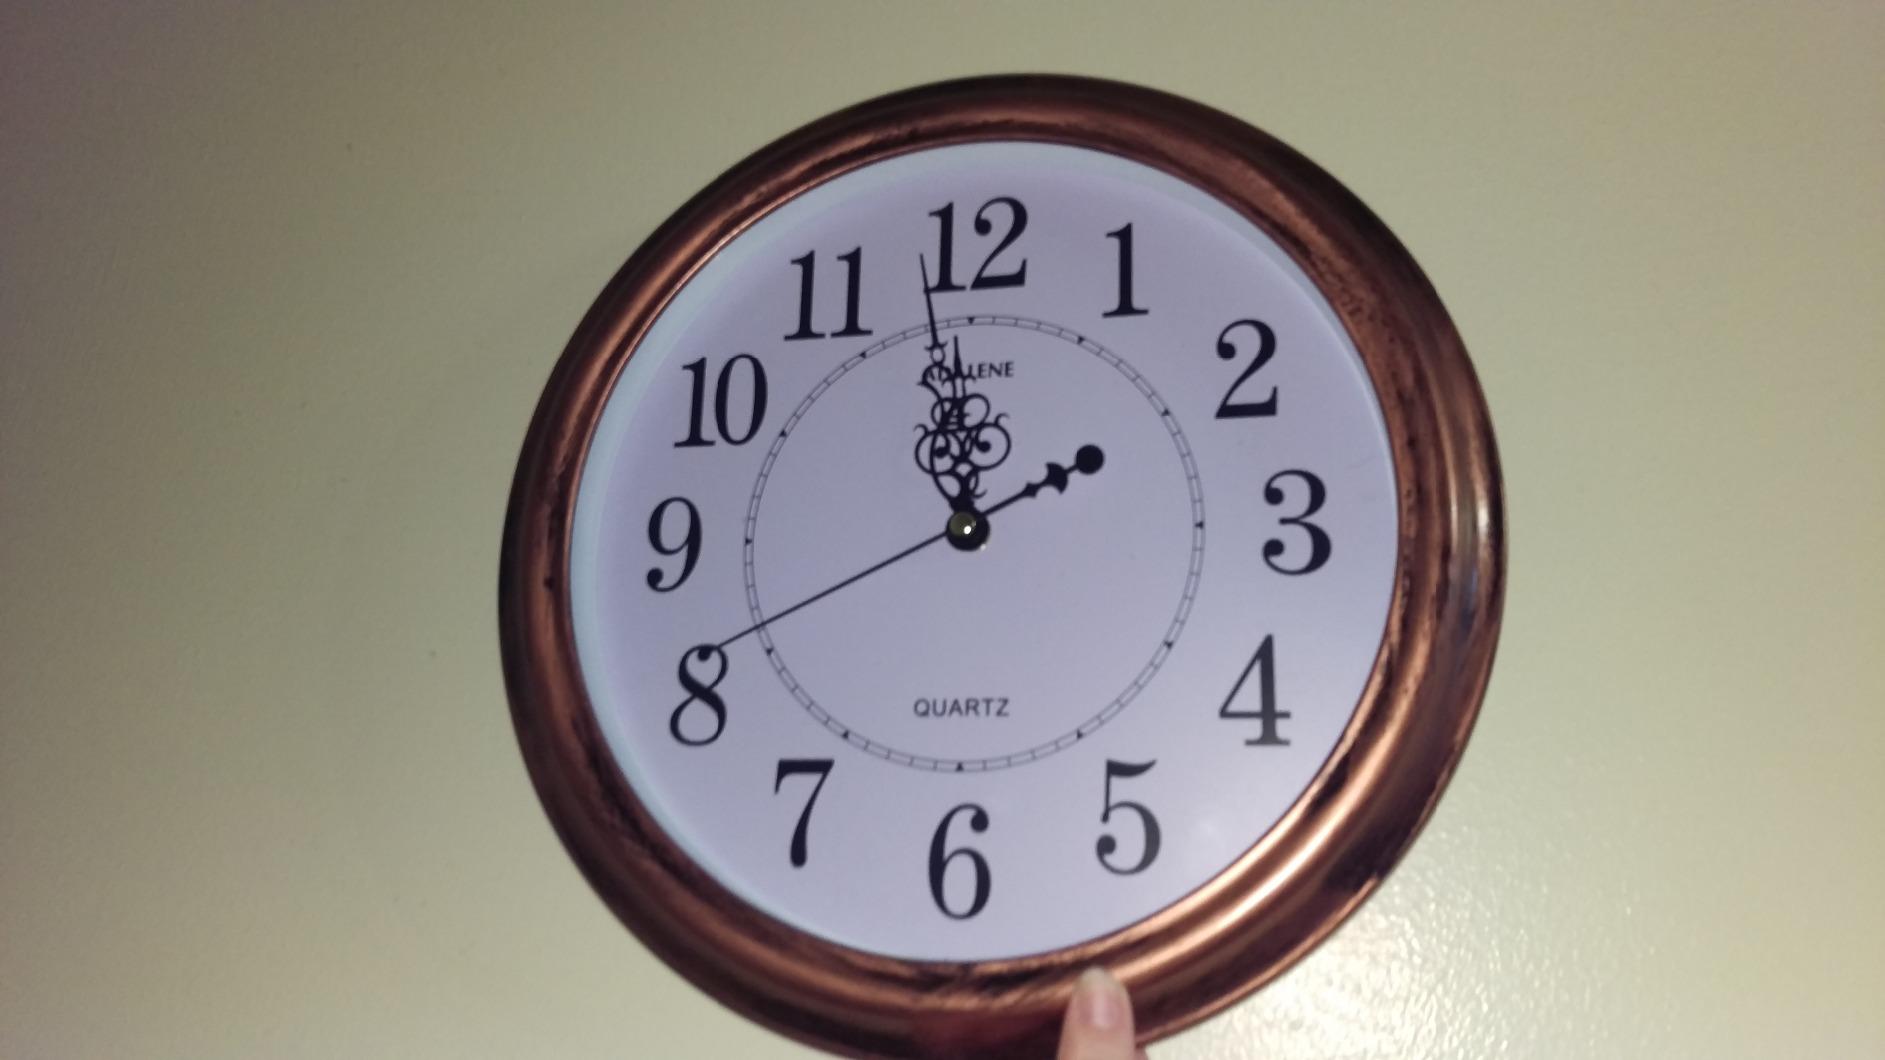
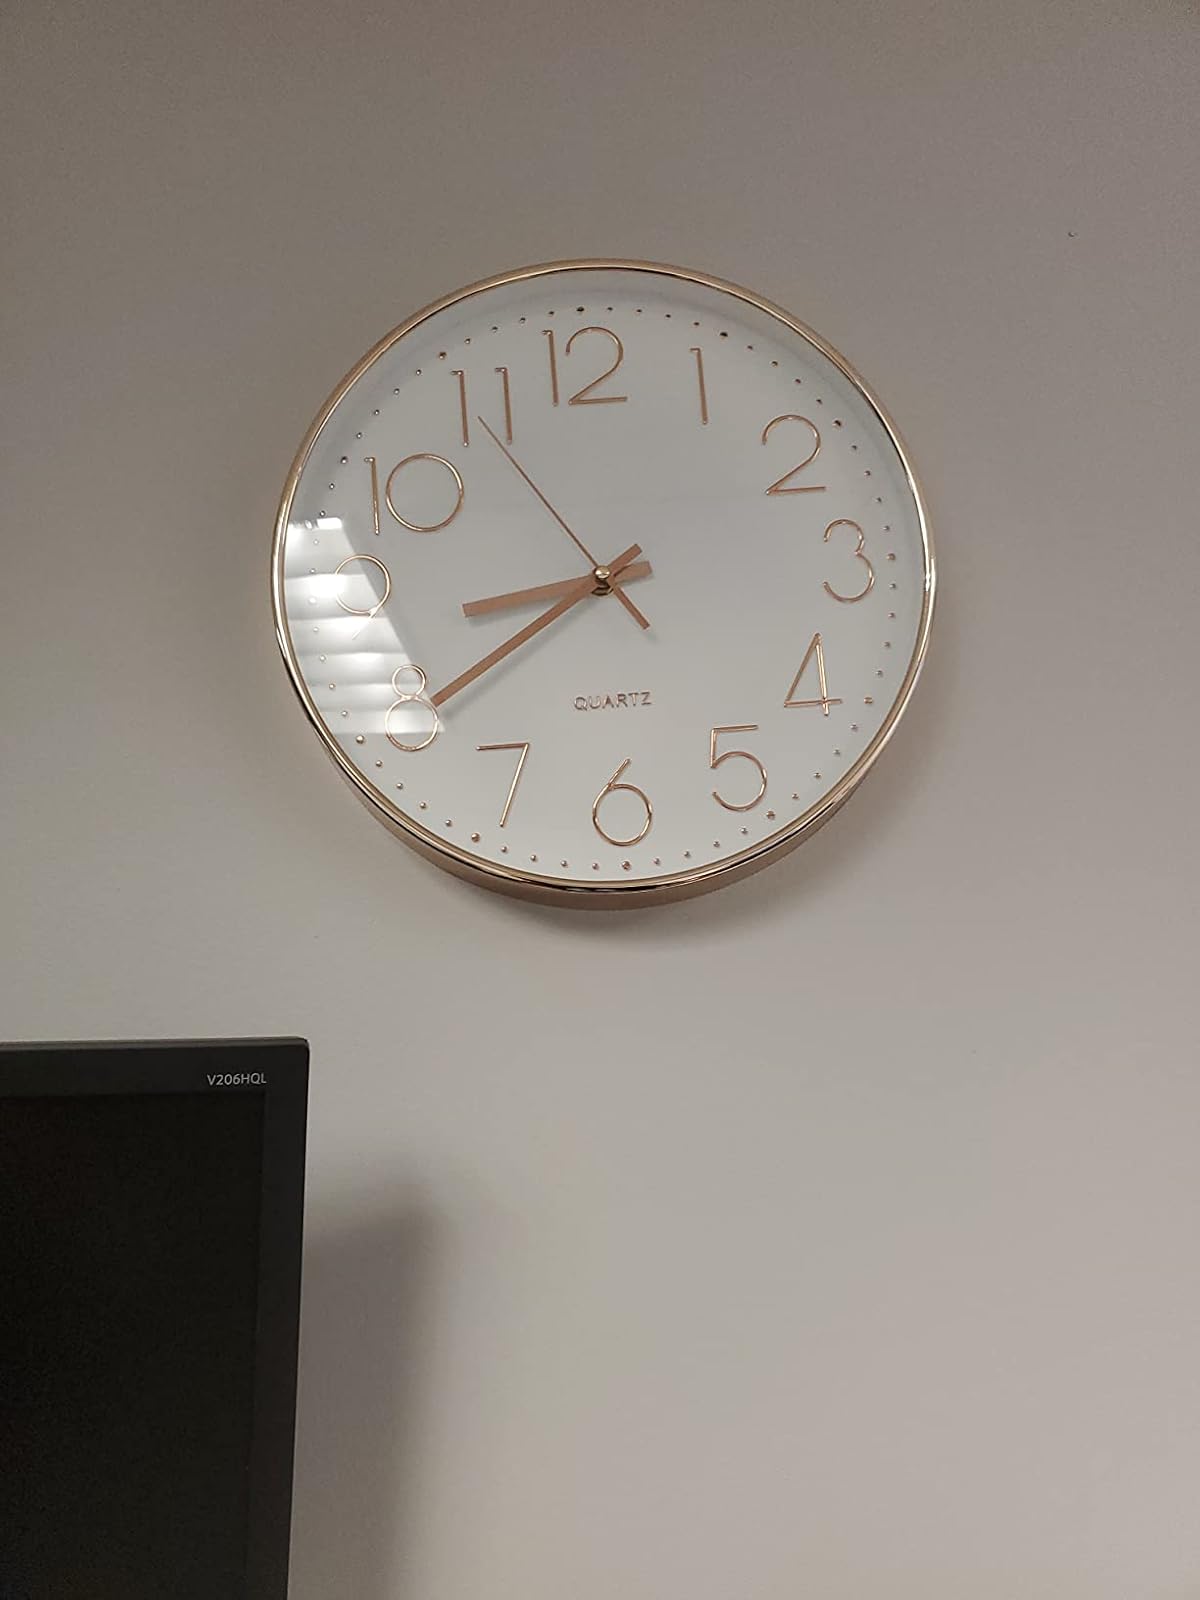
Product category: clock
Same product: no